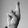
ASL letter: R